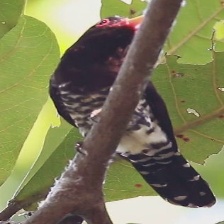
Species: VIOLET CUCKOO
Scientific name:  CHRYSOCOCCYX XANTHORHYNCHUS